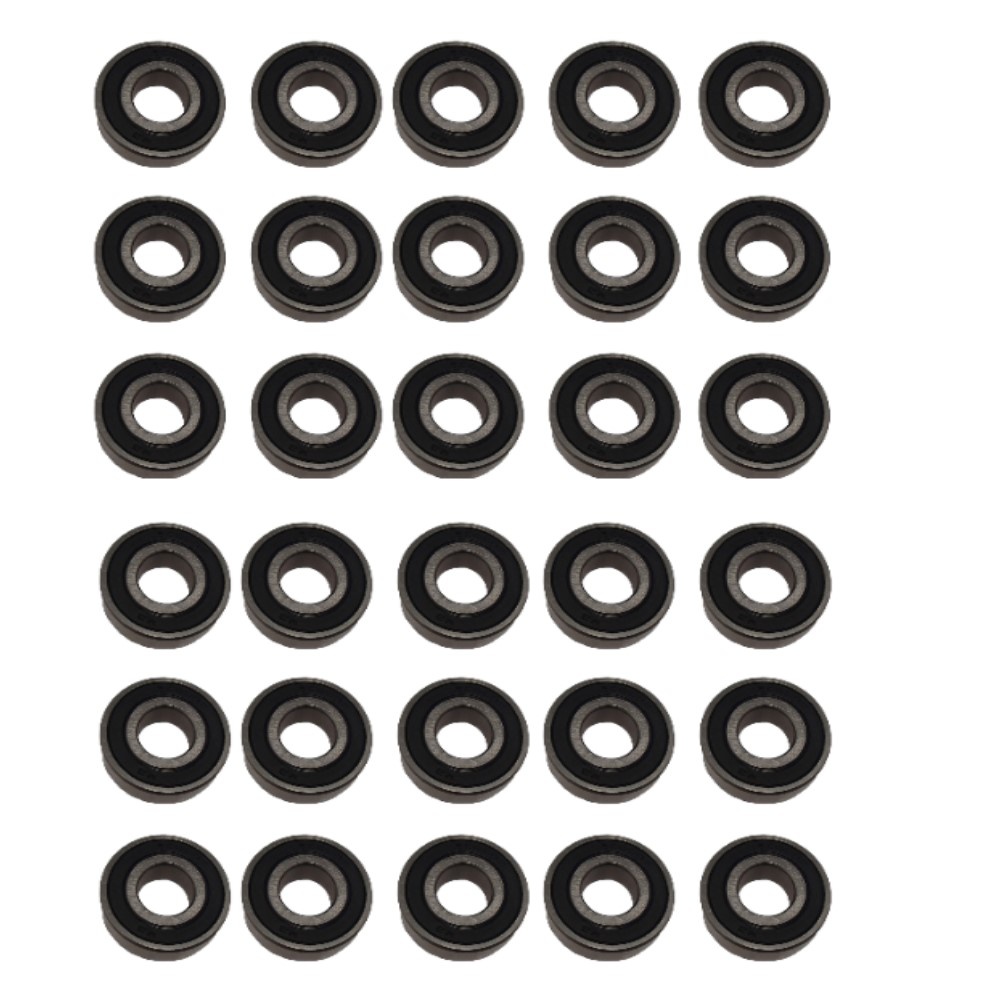
01000340 Qty 30: Sealed Ball Bearing (Econ Version) Fits MTD 074 084 114 314
Aftermarket Qty 30: Sealed Ball Bearing (Econ Version) Tech Info: -ID: 0.669" (17mm) -OD: 1.575" (40mm) -Width: 0.472" (12mm) -Bearing Type: Double Sealed Fits MTD: Models: 074, 084, 114 314 Replaces Part Number(s): 01000340, 095406, 137760, 706-085336, 741-0124, 741-0124A, 941-0124, 941-0600
Brand: AIC Replacement Parts
Category: Home & Garden > Lawn & Garden > Outdoor Power Equipment Accessories > Lawn Mower Accessories > Brush Mower Attachments > Spindles